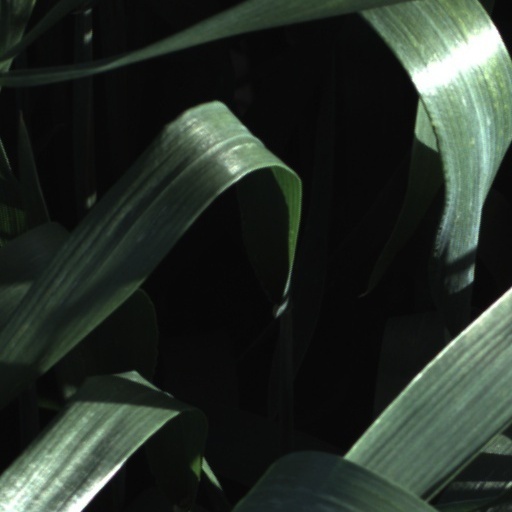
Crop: wheat